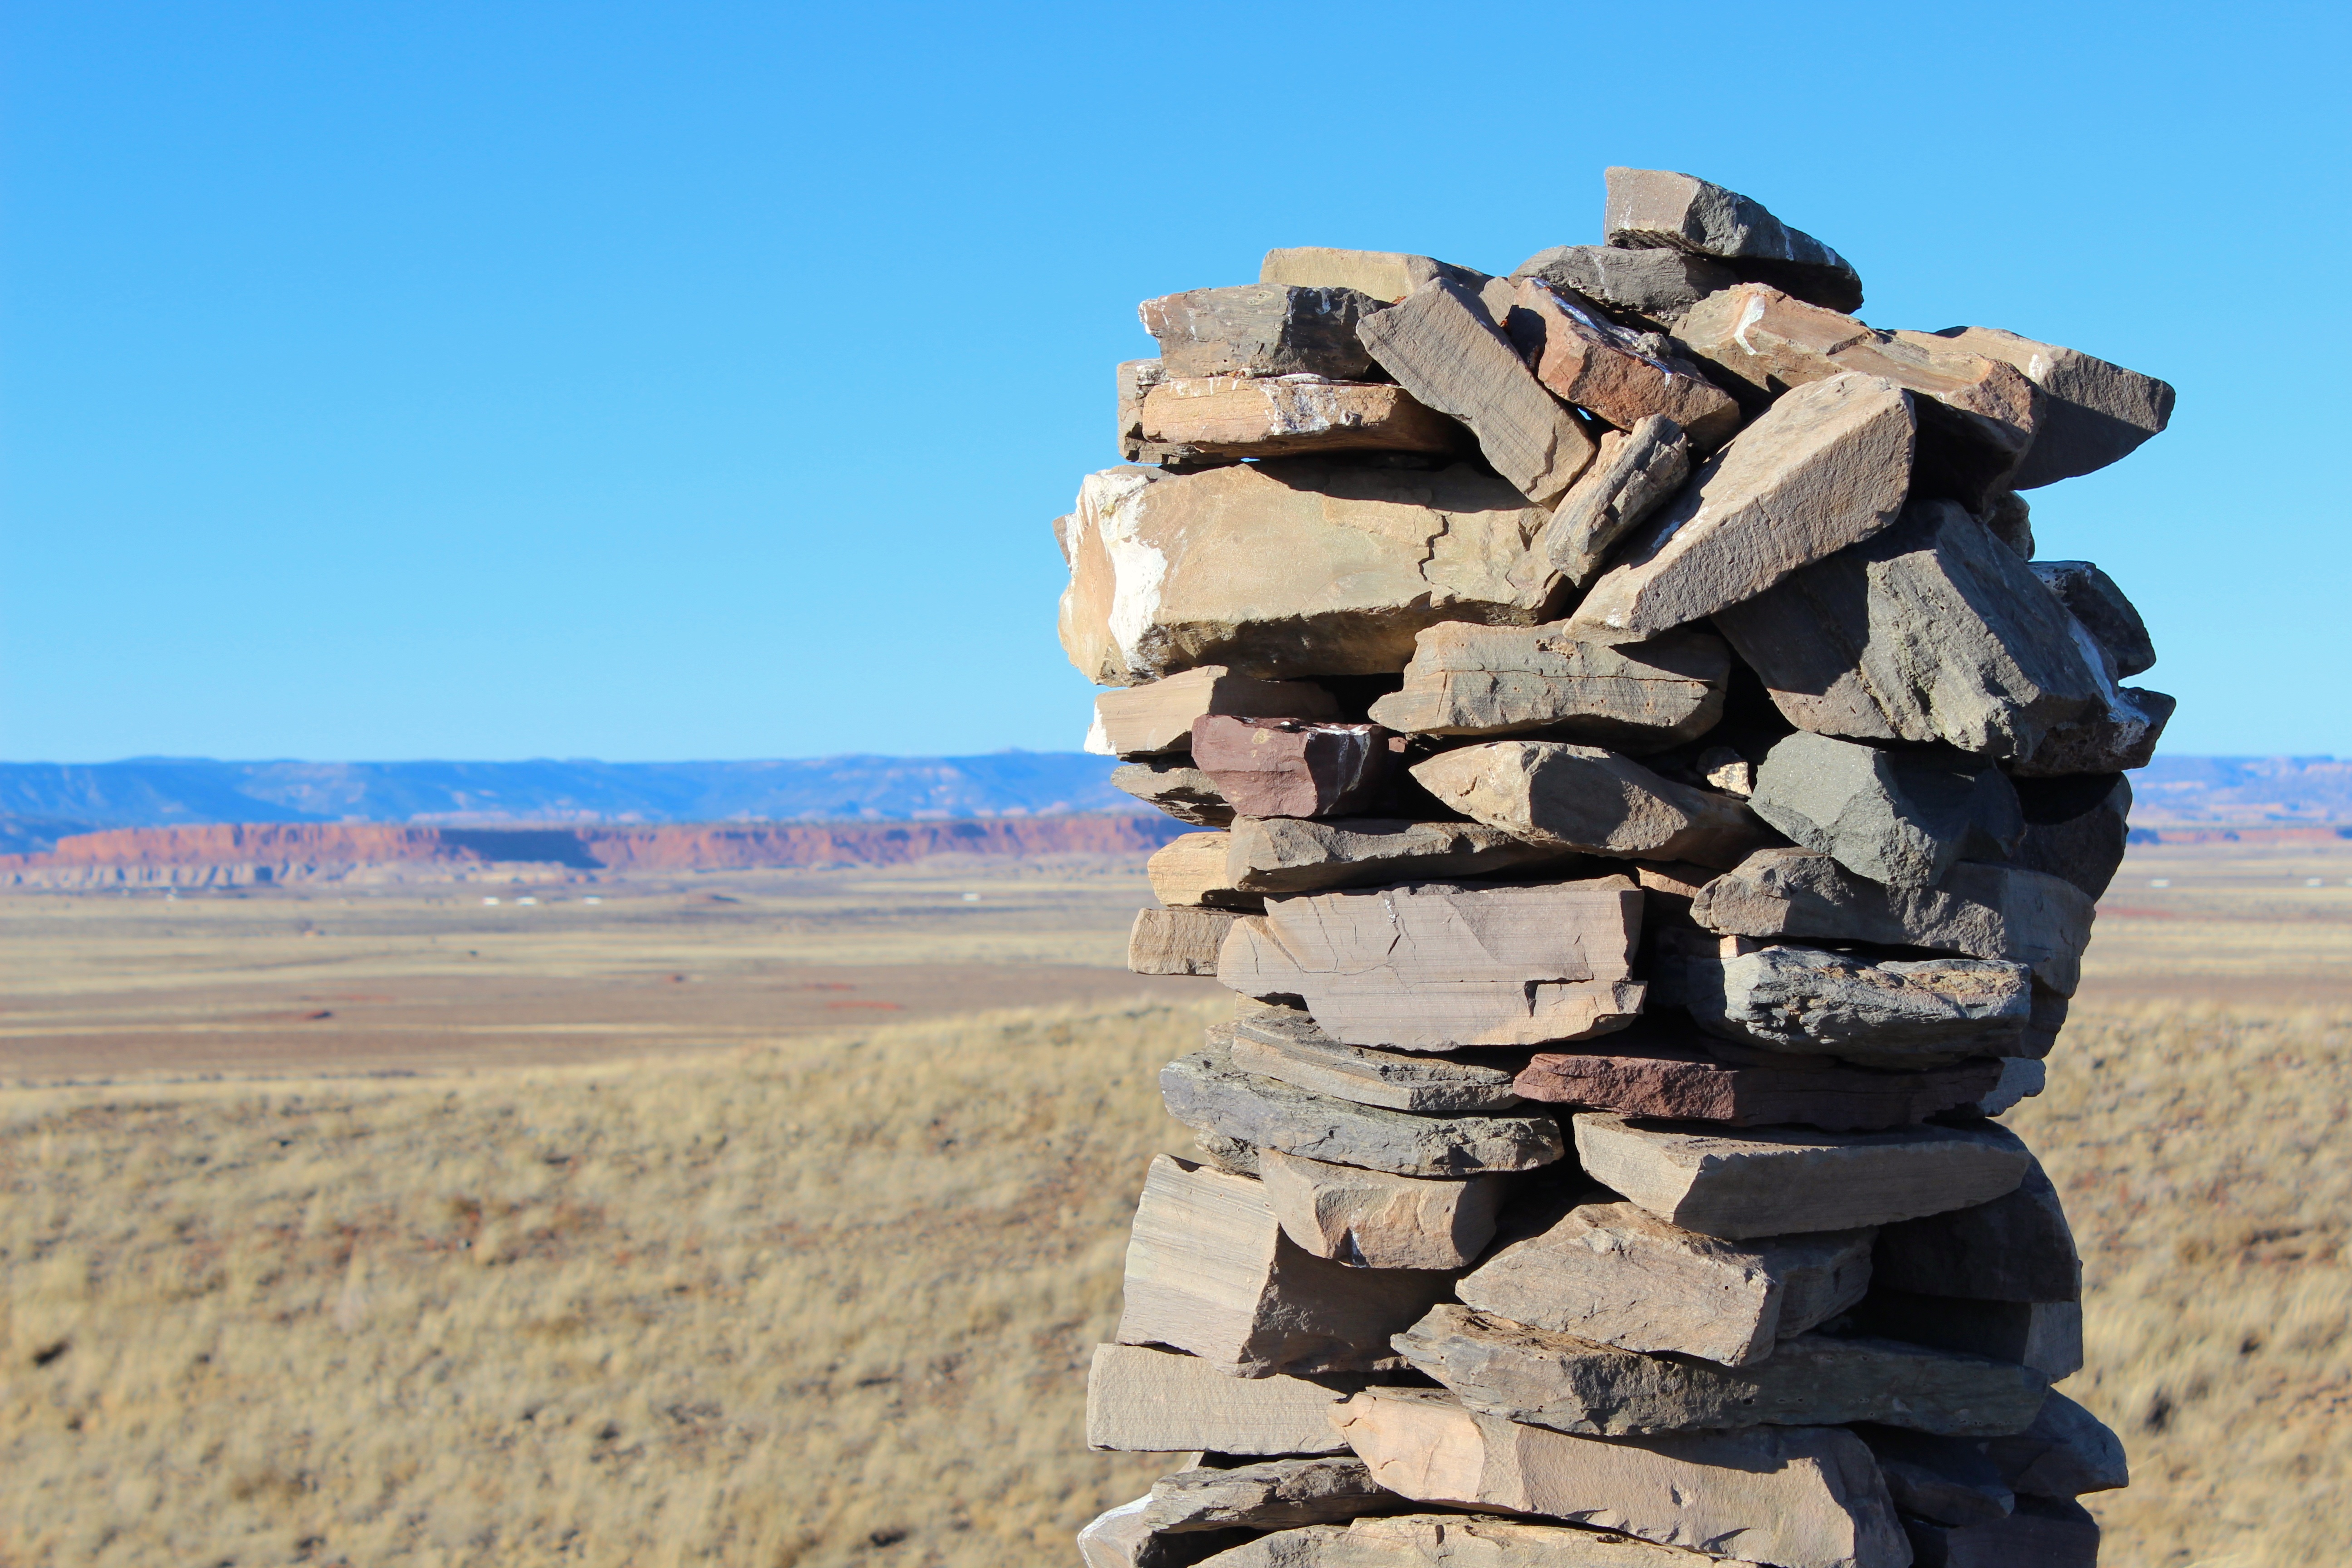
landscape, nature, sand, rock, arid, desert, stone, red, america, soil, blue, canyon, terrain, material, arizona, new mexico, desert landscape, rocks, outdoors, geology, badlands, ecosystem, southwest, reservation, natural environment